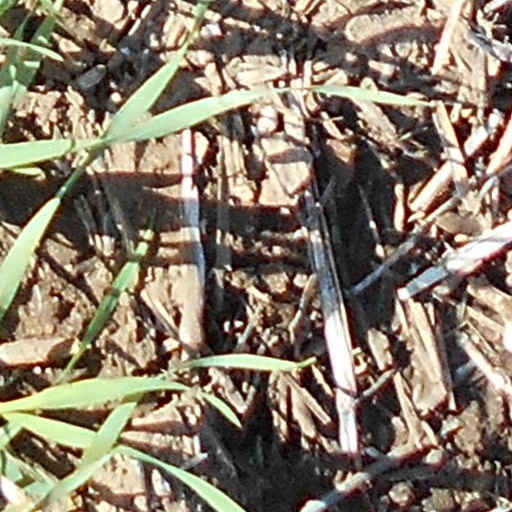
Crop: wheat